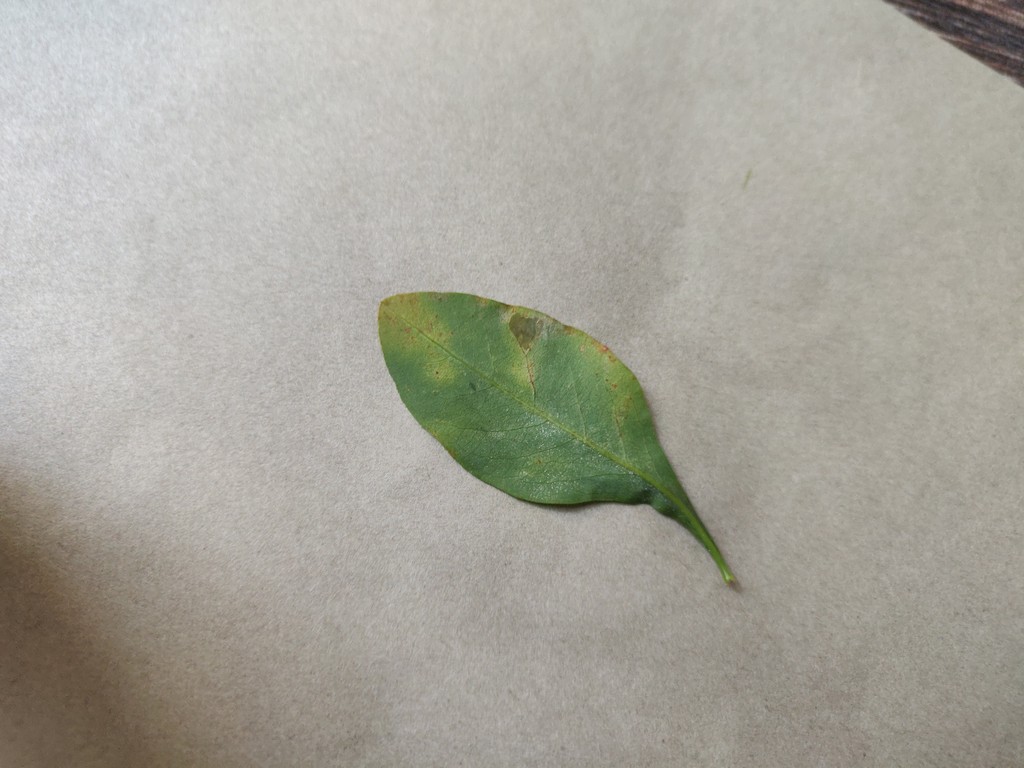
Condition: Unhealthy
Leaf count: single
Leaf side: back